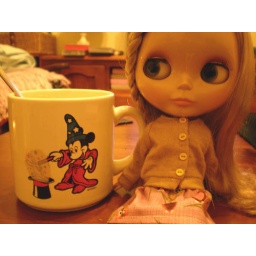
the (usually grey) smoke turns clear when you have hot water in it, to reveal ... a rabbit!